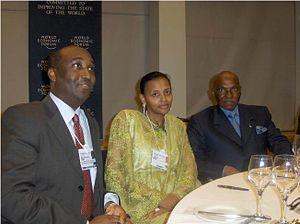
Mr et Mme Bayero Fadil et le Président du Sénégal Abdoulaye Wade
Le docteur Mohamadou Bayero Fadil est un homme politique et un homme d'affaires camerounais né le 19 décembre 1960 à Garoua dans le Nord Cameroun. Il est le président du groupe Fadil, et du holding MBF Fadil, un puissant groupe agro-industriel d'Afrique centrale, qui opère dans plusieurs secteurs d’activités dont la savonnerie, l’huilerie, le tourisme, l’élevage et les nouvelles technologies de l’information.